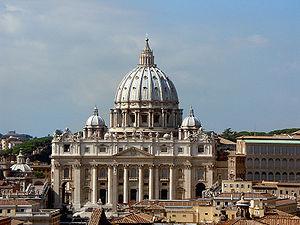
Le titre de Patriarche latin de Constantinople fut créé par l'Église catholique romaine en 1204 lors des Croisades et fut supprimé en 1964.
1614 :
La basilique Saint-Pierre est le plus important édifice religieux du catholicisme. Elle est située au Vatican, sur la rive droite du Tibre, et sa façade s'ouvre sur la place Saint-Pierre.
Mausolée royal de Maurétanie, nécropole des anciens rois de Maurétanie
L’architecture de la Renaissance, née en Italie, a gagné progressivement tous les autres pays d'Europe entre le début du XVᵉ siècle et le début du XVIIᵉ siècle. Elle procède d'une recherche consciente et de l'assimilation d'éléments historiquement authentiques de la pensée et de la culture matérielle des Grecs et des Romains. En effet, l'époque antique apparaît aux érudits italiens de cette période comme l’apogée de tous les arts. Pourtant, ils ne cherchent pas à simplement l’imiter, mais à s’en inspirer pour l’égaler, voire la surpasser. Ce retour à l’Antiquité est appelé « hellénisme ».
Cette liste de basiliques catholiques a pour objet de recenser les basiliques catholiques à travers le monde. Elles sont toutes dites « mineures », à l'exception de quatre basiliques de Rome, dites « majeures ». La grande majorité sont dédiées à Notre-Dame, mère de Jésus-Christ.
La Renaissance italienne amorce la Renaissance, une période de grands changements culturels en Europe qui couvre plus d’un siècle. Elle est implicitement italienne, puisque ce pays fut son foyer de rayonnement pour l'Europe entière, dans une perspective d'universalité.
Le tableau suivant est une liste des œuvres de peinture et de sculpture réalisées par l'artiste de la Renaissance italienne, Michel-Ange.